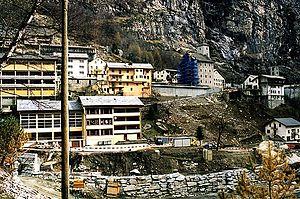
Gondo est une localité suisse de la commune de Zwischbergen dans le canton du Valais.